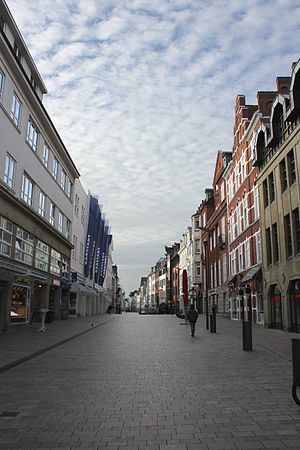
Holmen (Flensborg)
Holmen (2011)
Holmen eller Holm er en gågade i indre by i Flensborg. Gaden begynder ved Søndertorvet og ender ved Rådhusgade, hvor gågaden fortsætter som Storegade/Große Straße. Holmen og Storegade blev 1976 omdannet til gågade og danner sammen forbindelse mellem Sønder- og Nørretorvet. Da der endnu var sporvogne i Flensborg, gik en af hovedlinjerne til Aabenraagade gennem Holmen.